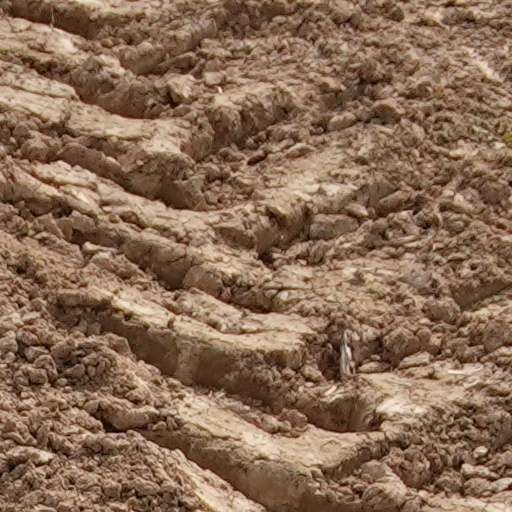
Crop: wheat